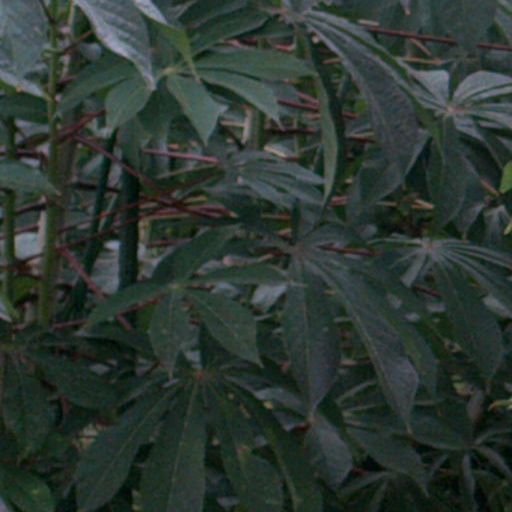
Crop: cassava